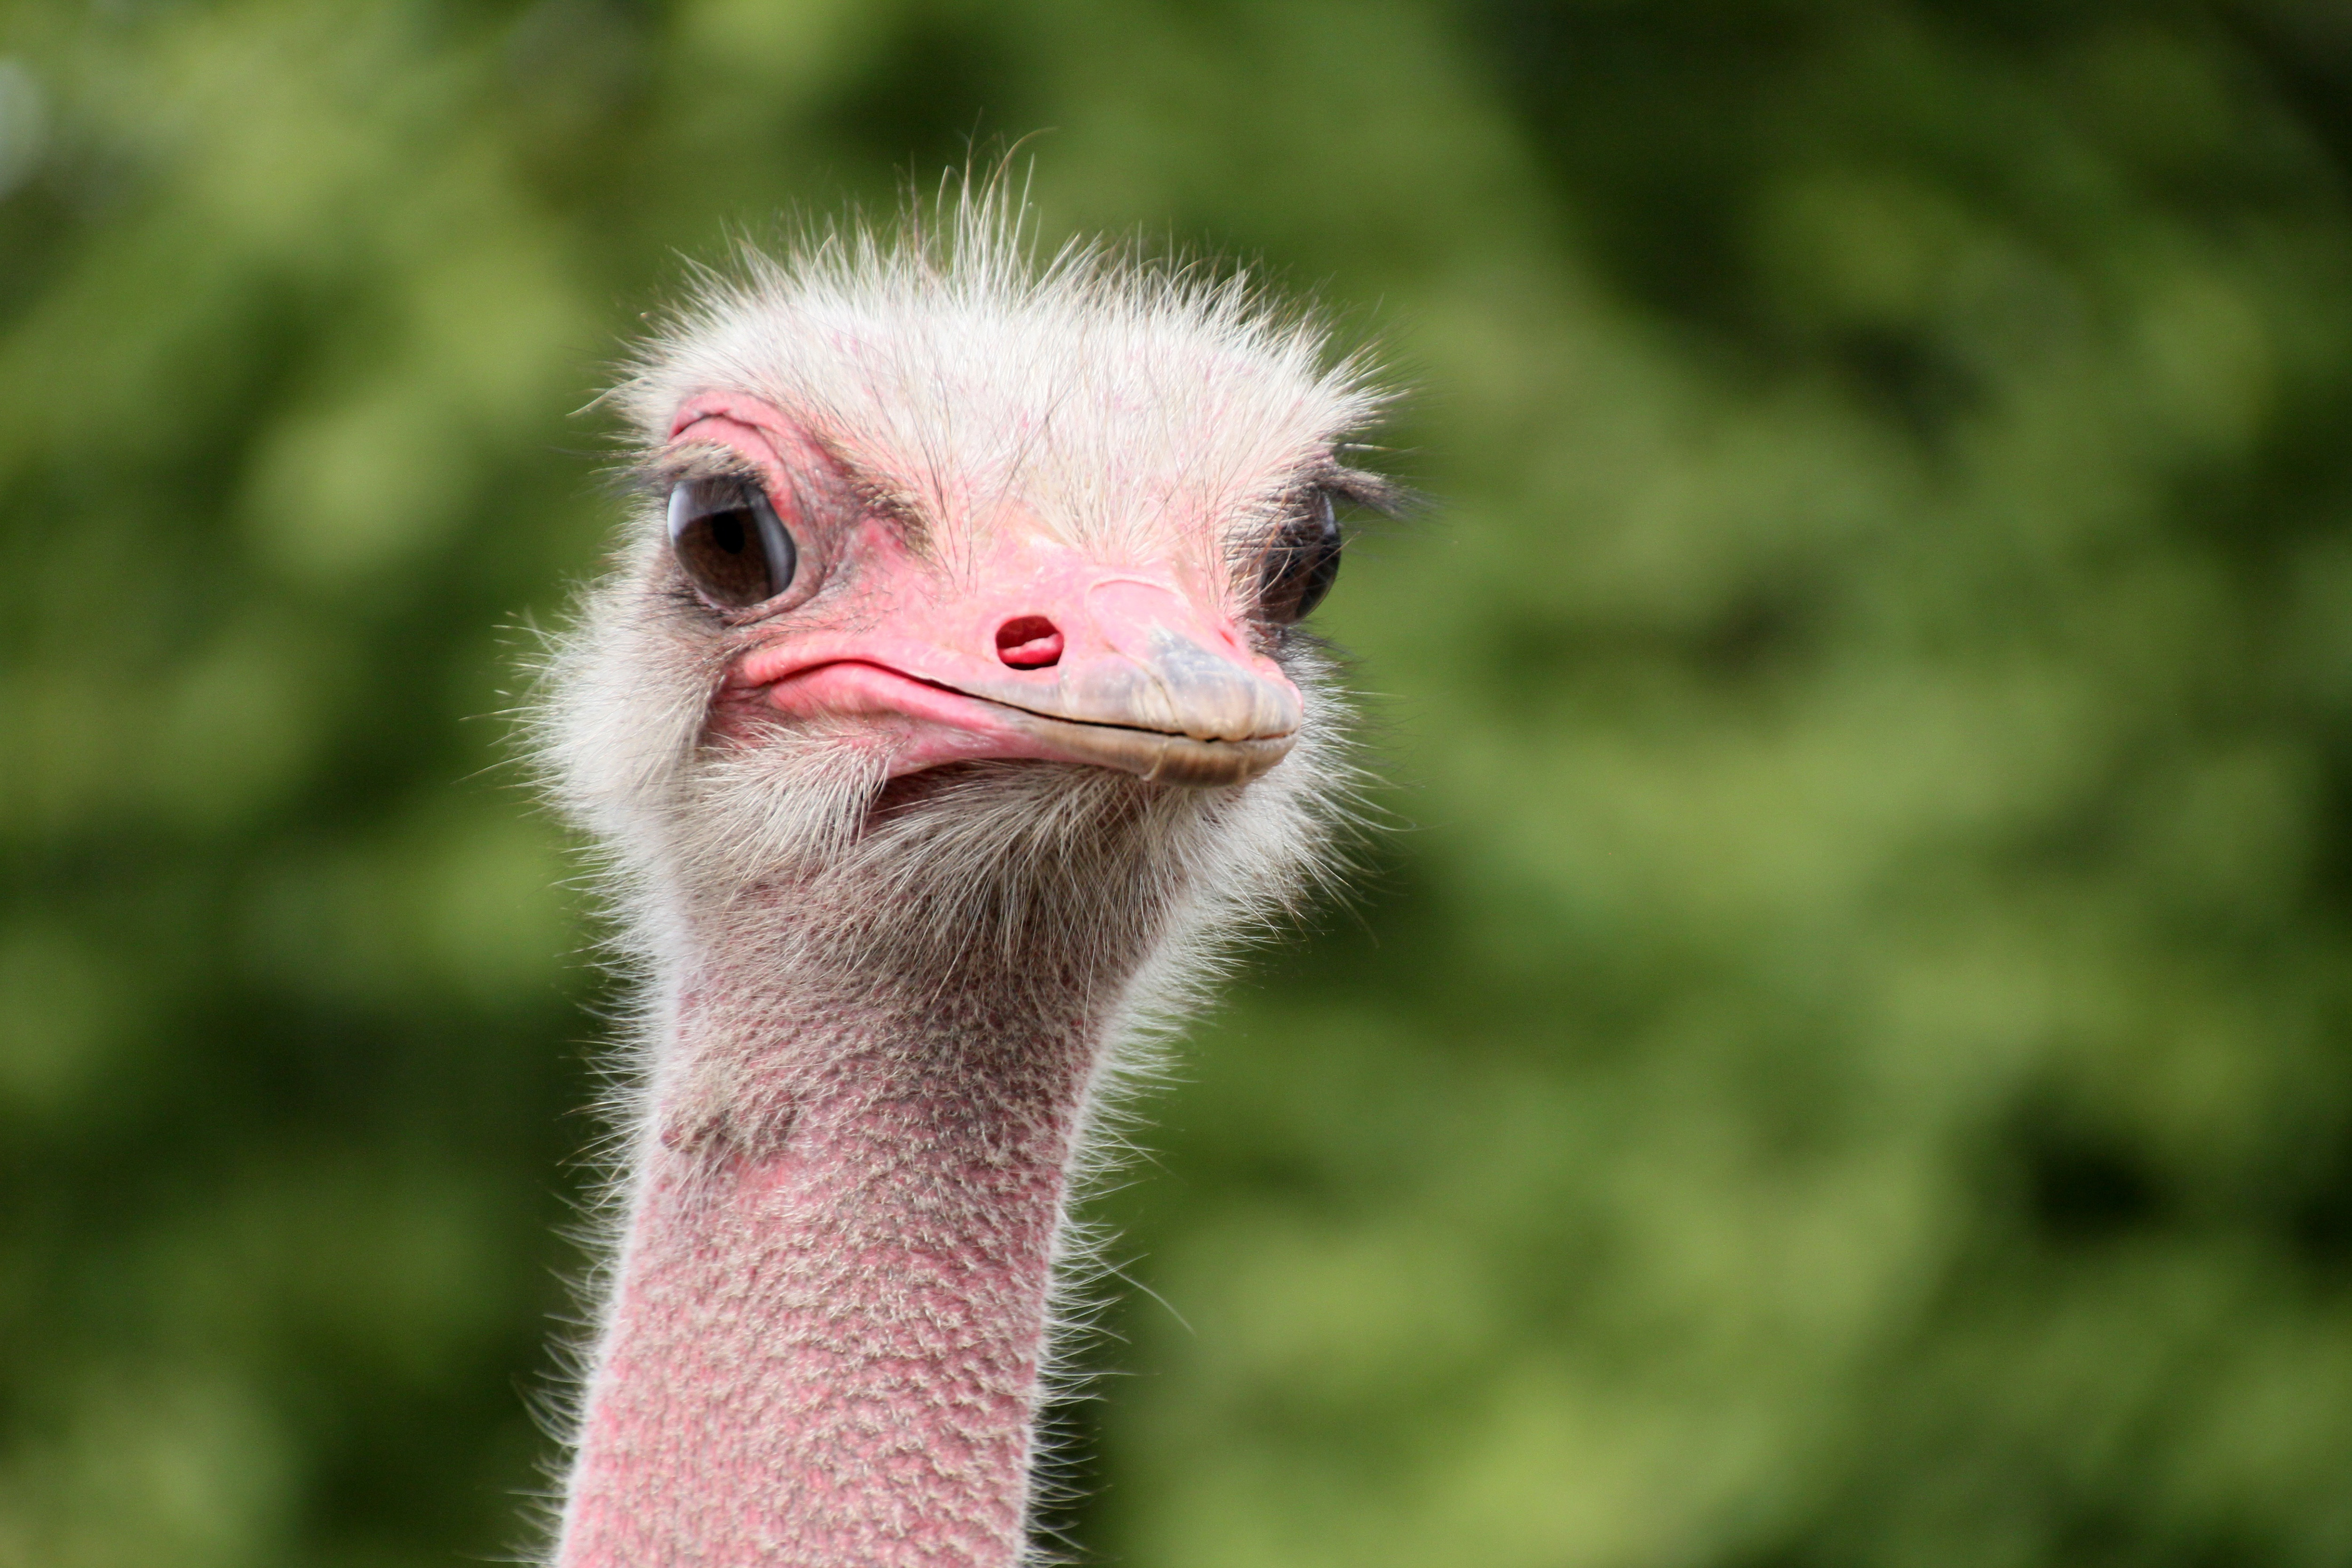
ostrich, flightless bird, ratite, bird, beak, emu, close up, terrestrial animal, Greater rhea, casuariiformes, wildlife, adaptation, neck, plant